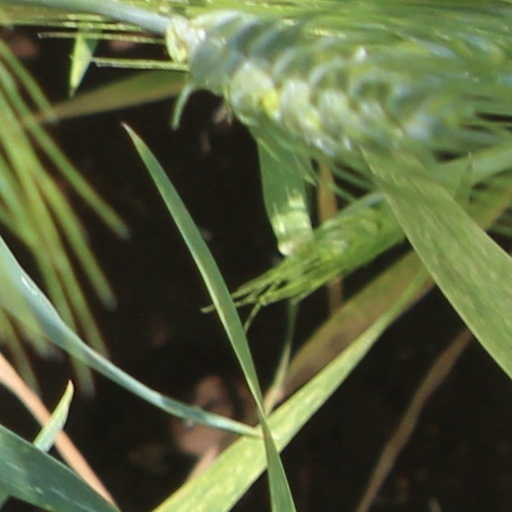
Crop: wheat